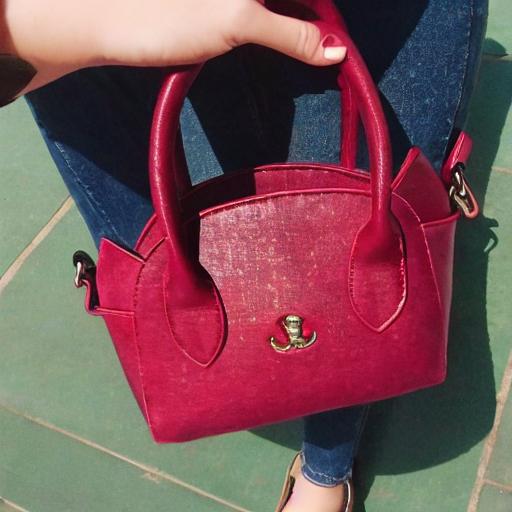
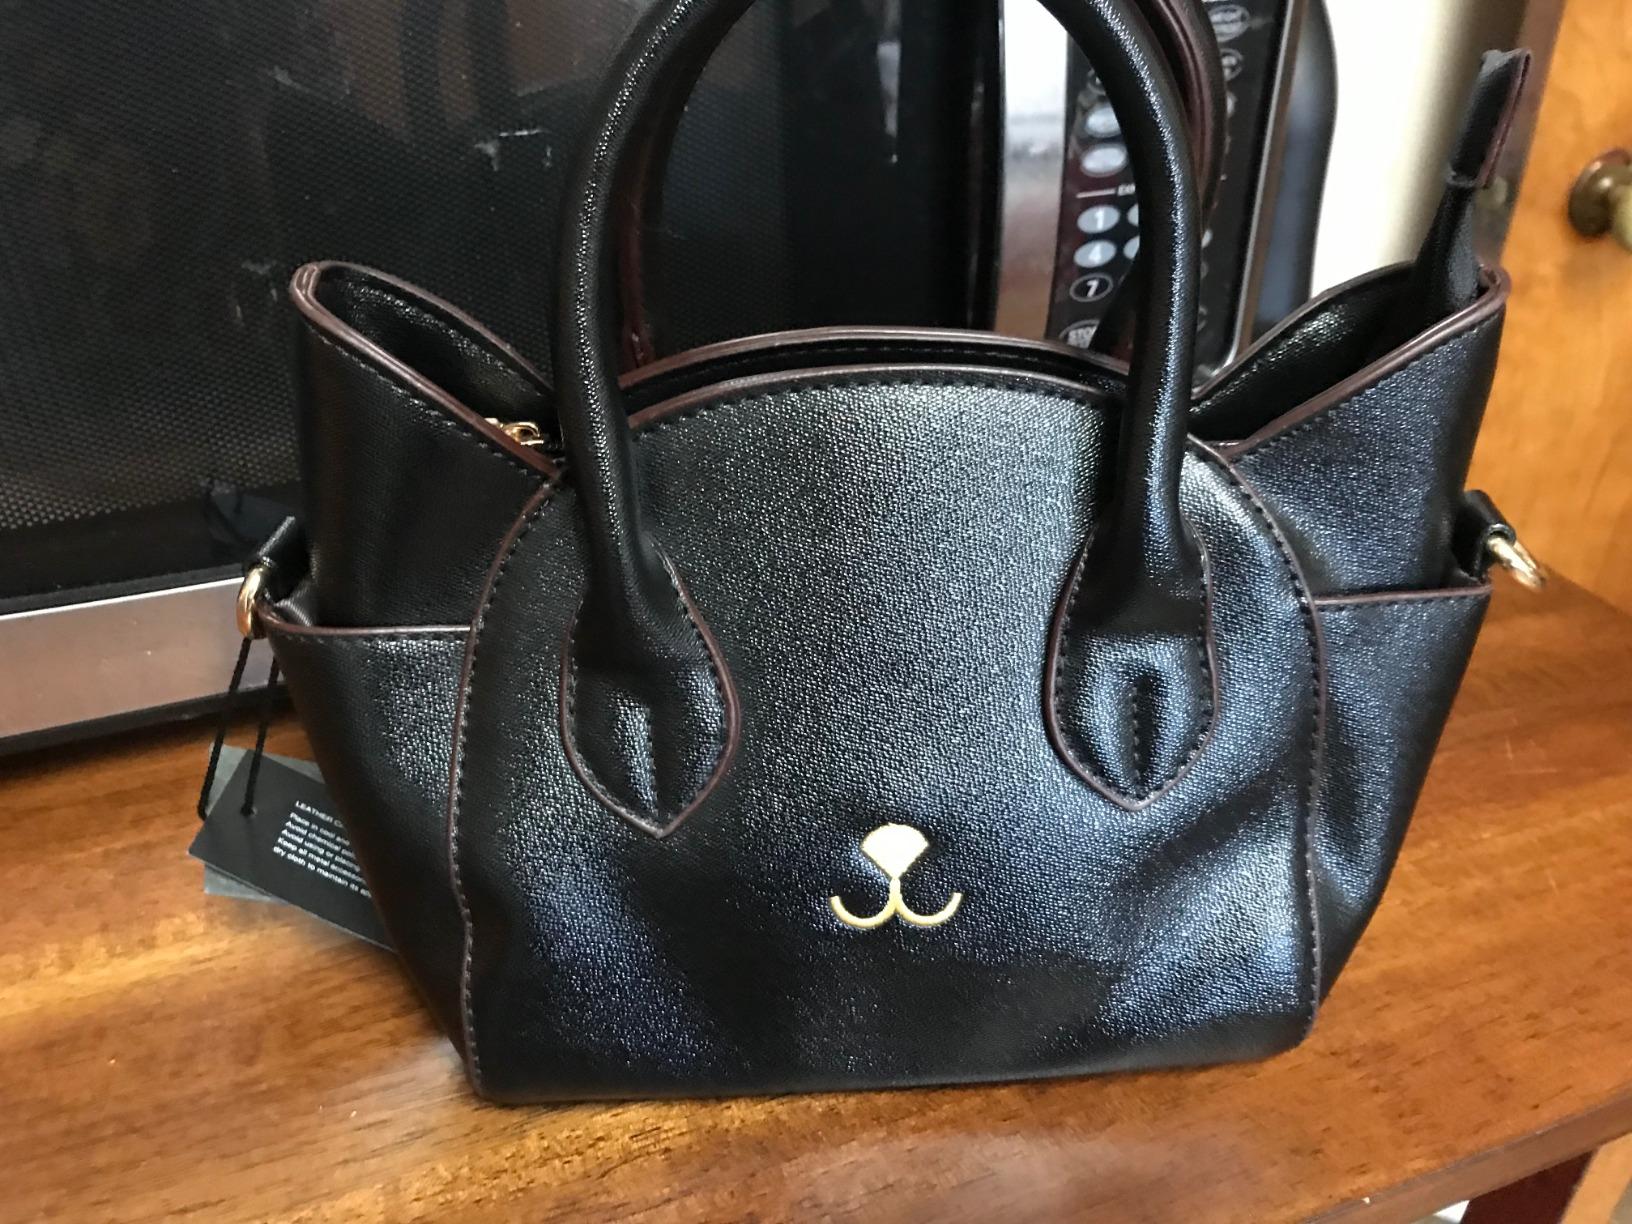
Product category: accessories_handbag
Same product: no